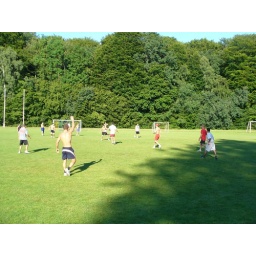
Canada in the cross training day. Beating world cup champions (their wrestling team anyway) Italy, Poland, and Hungary